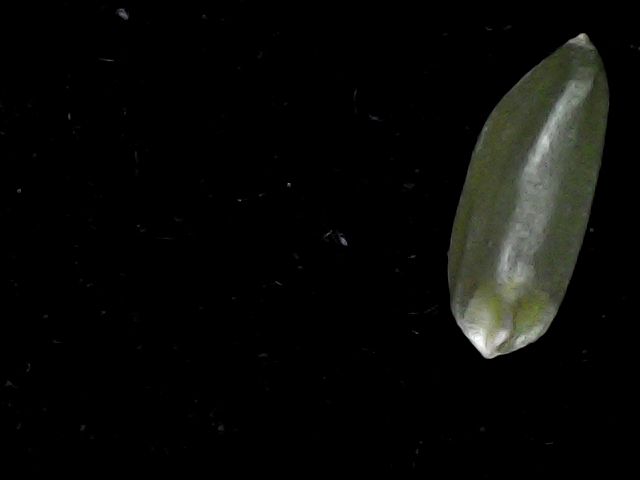
Rice variety: BD39